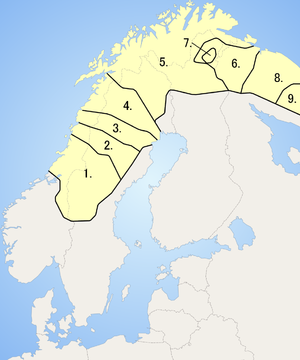
Nordsamisk
Område nr. 5 viser den omtrentlige fordeling af nordsamisk i nordskandinavien.
Nordsamisk er et samisk og finsk-ugrisk sprog som tales i Norge, Sverige, Finland og Rusland af omkring 15.000-25.000 mennesker. Det er i slægt med finsk og estisk.